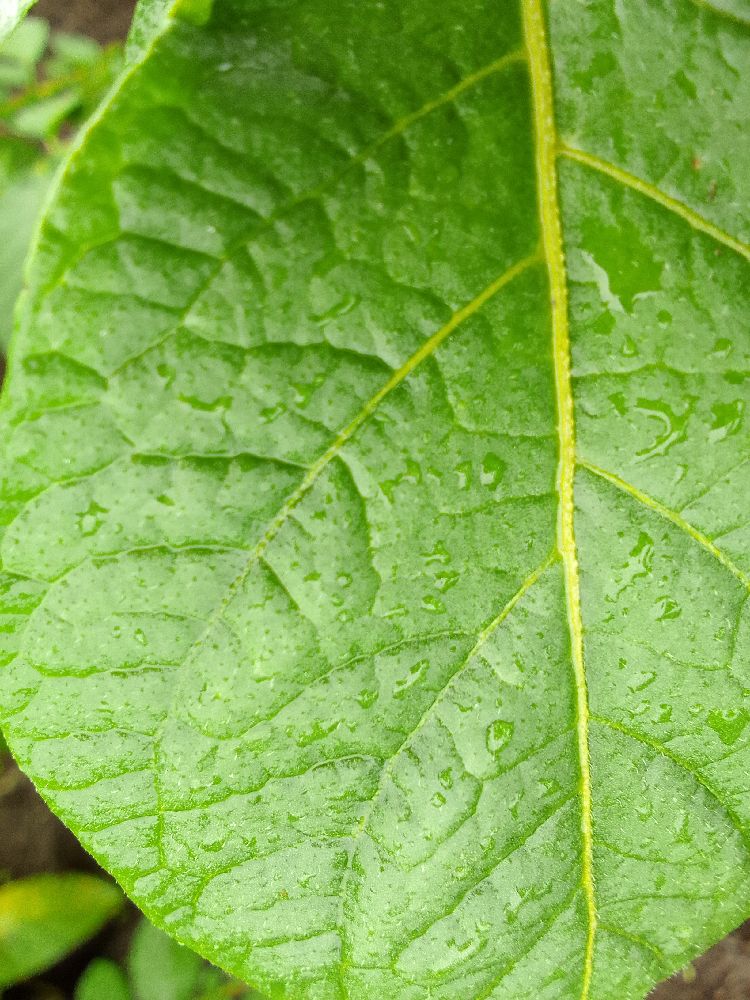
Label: Healthy